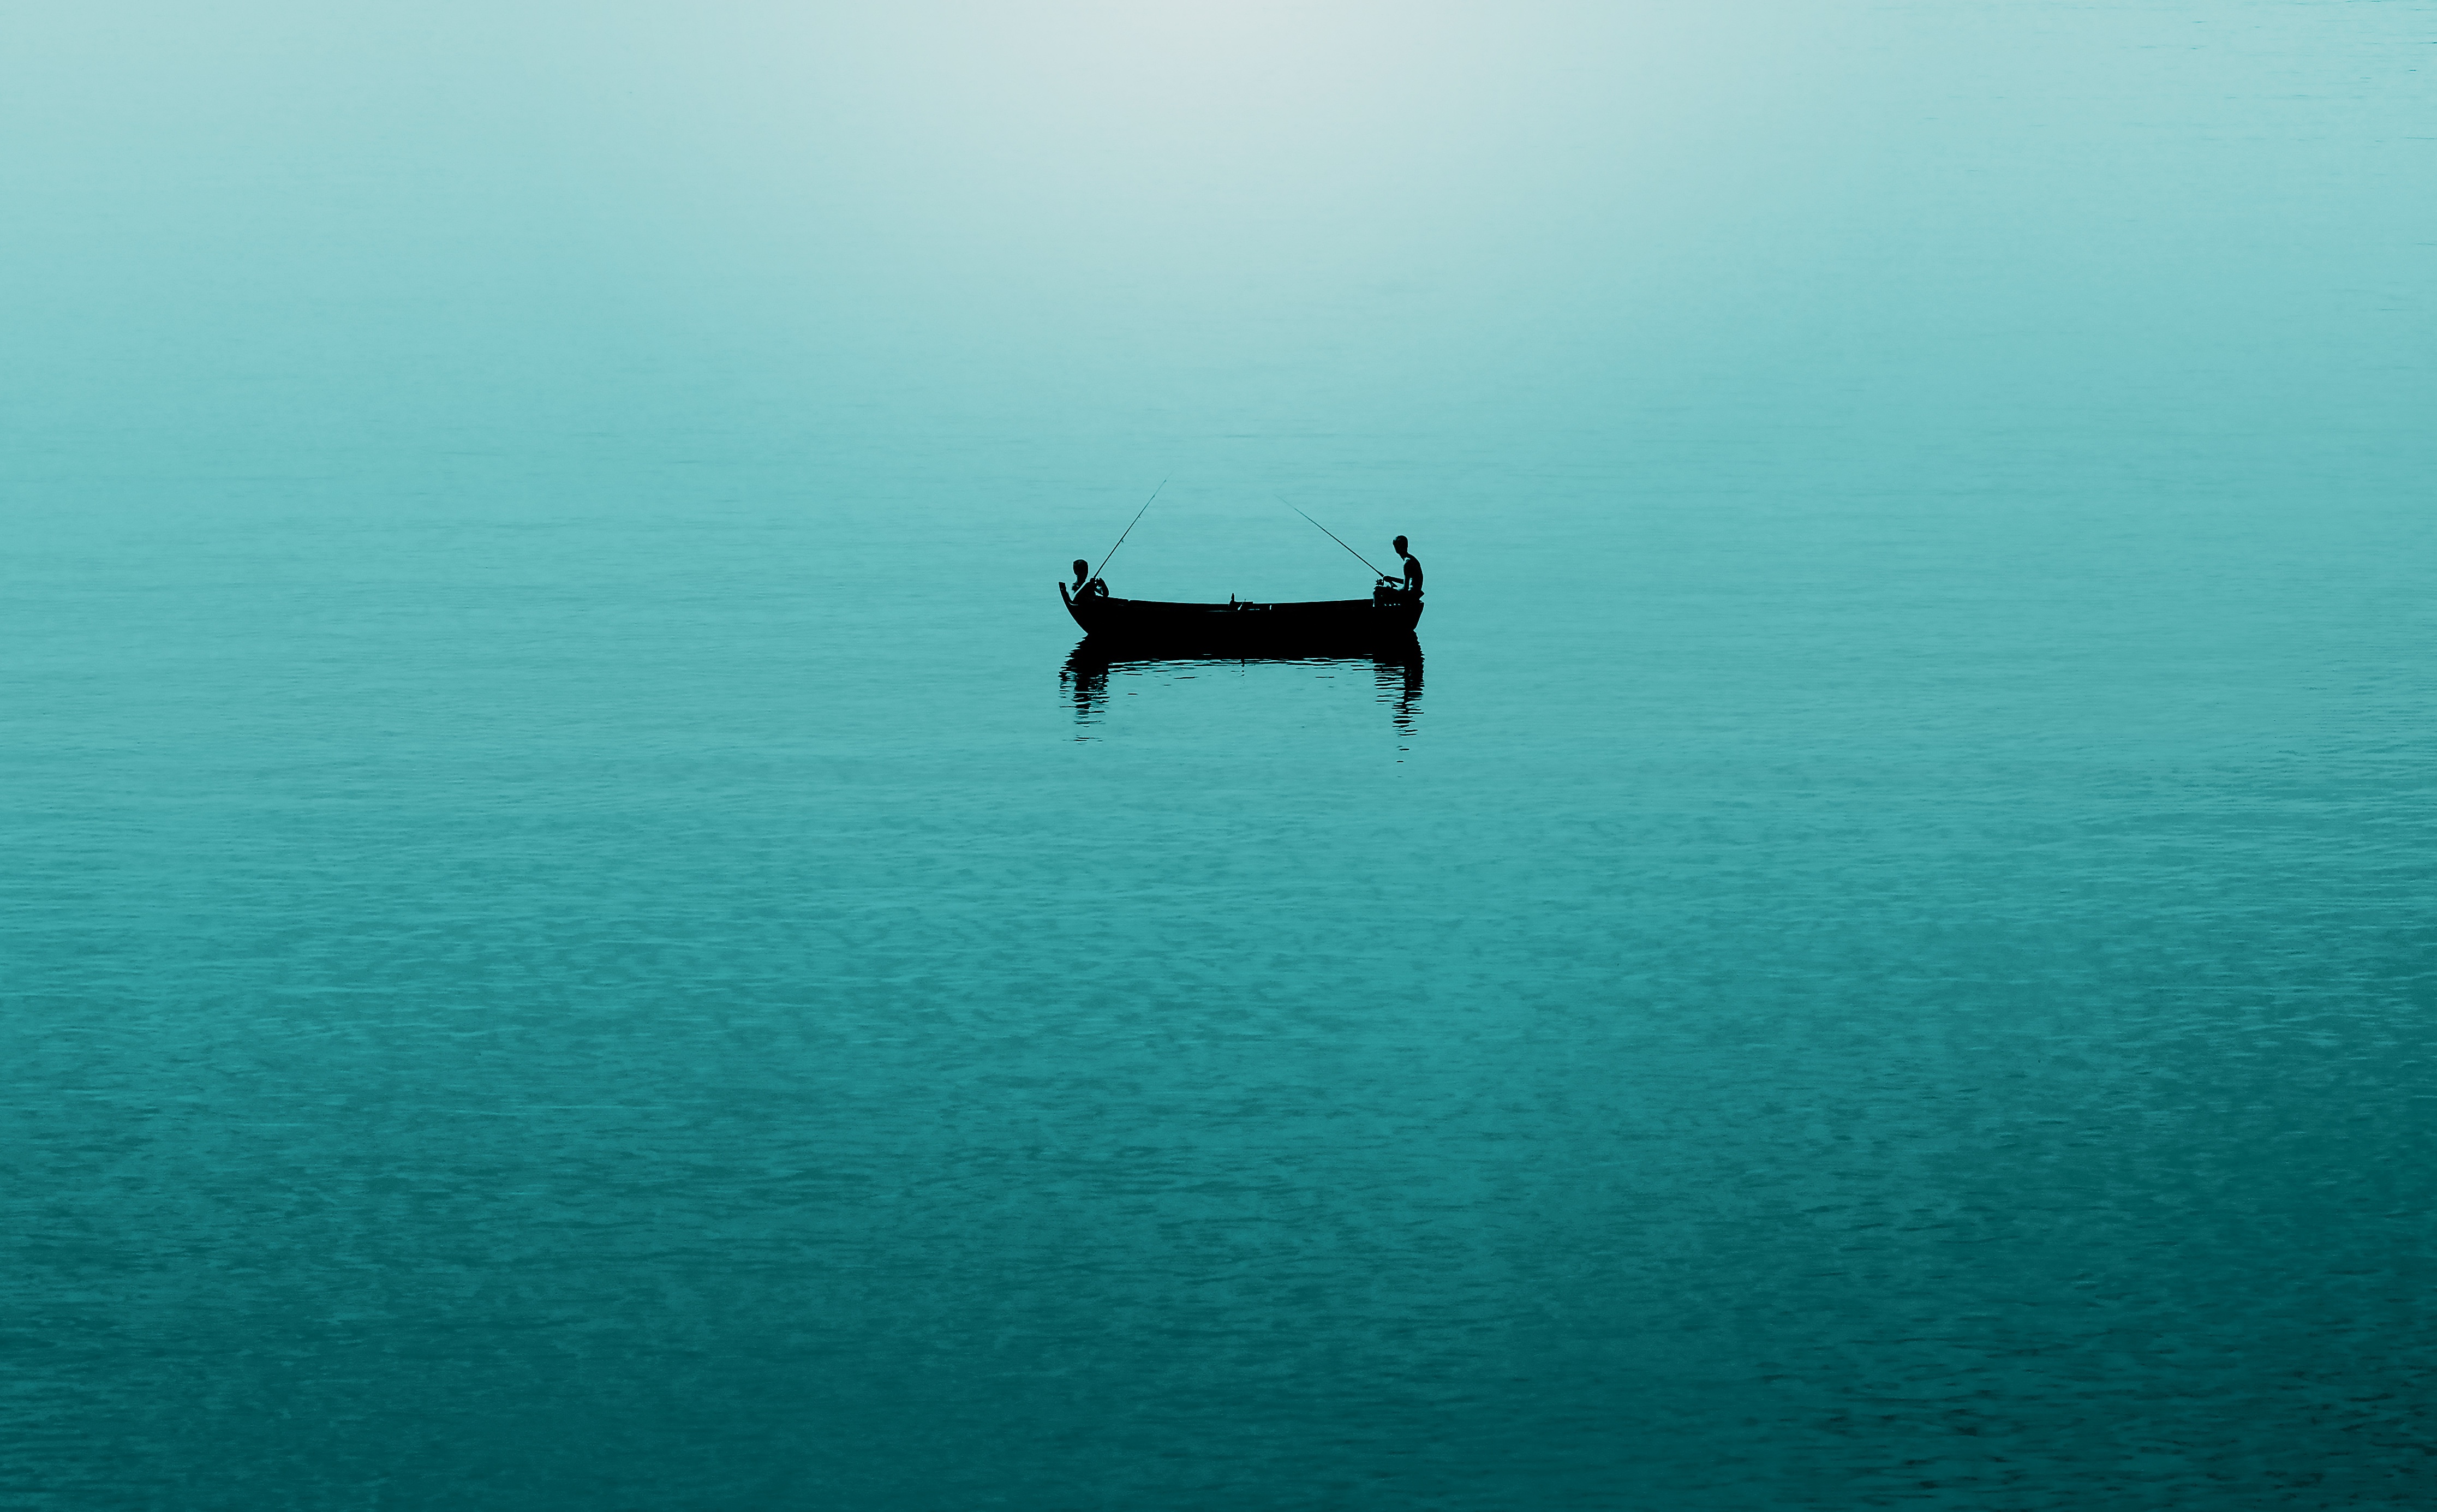
sea, coast, water, ocean, horizon, boat, morning, wave, underwater, reflection, fishing, bay, atmospheric phenomenon, atmosphere of earth